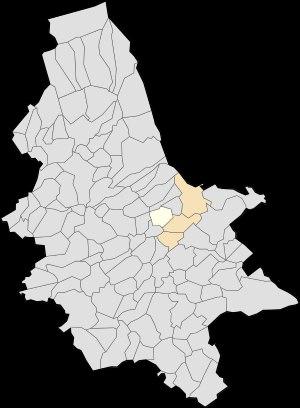
Tatinghem est une ancienne commune française située dans le département du Pas-de-Calais, en région Nord-Pas-de-Calais, devenue, le 1ᵉʳ janvier 2016, une commune déléguée de la commune nouvelle de Saint-Martin-lez-Tatinghem.